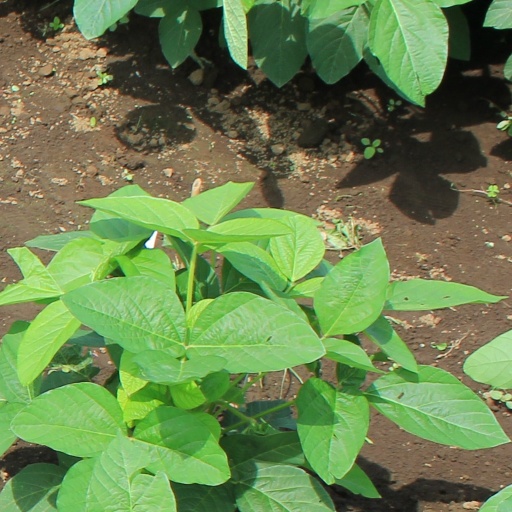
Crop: soybean